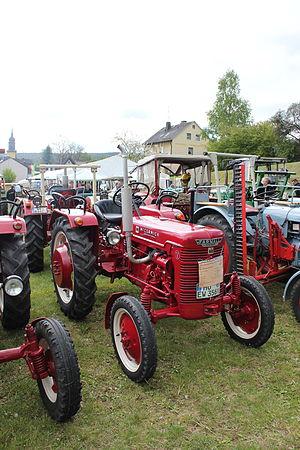
Farmall est un modèle, puis une série de tracteurs agricoles produits par la firme américaine International Harvester. Ils furent les premiers tracteurs multi-usages à roues avant rapprochées, disposition qui accroissait leur manœuvrabilité et fut rapidement adoptée par d'autres fabricants. Créée en 1923, la marque a été abandonnée en 1973.